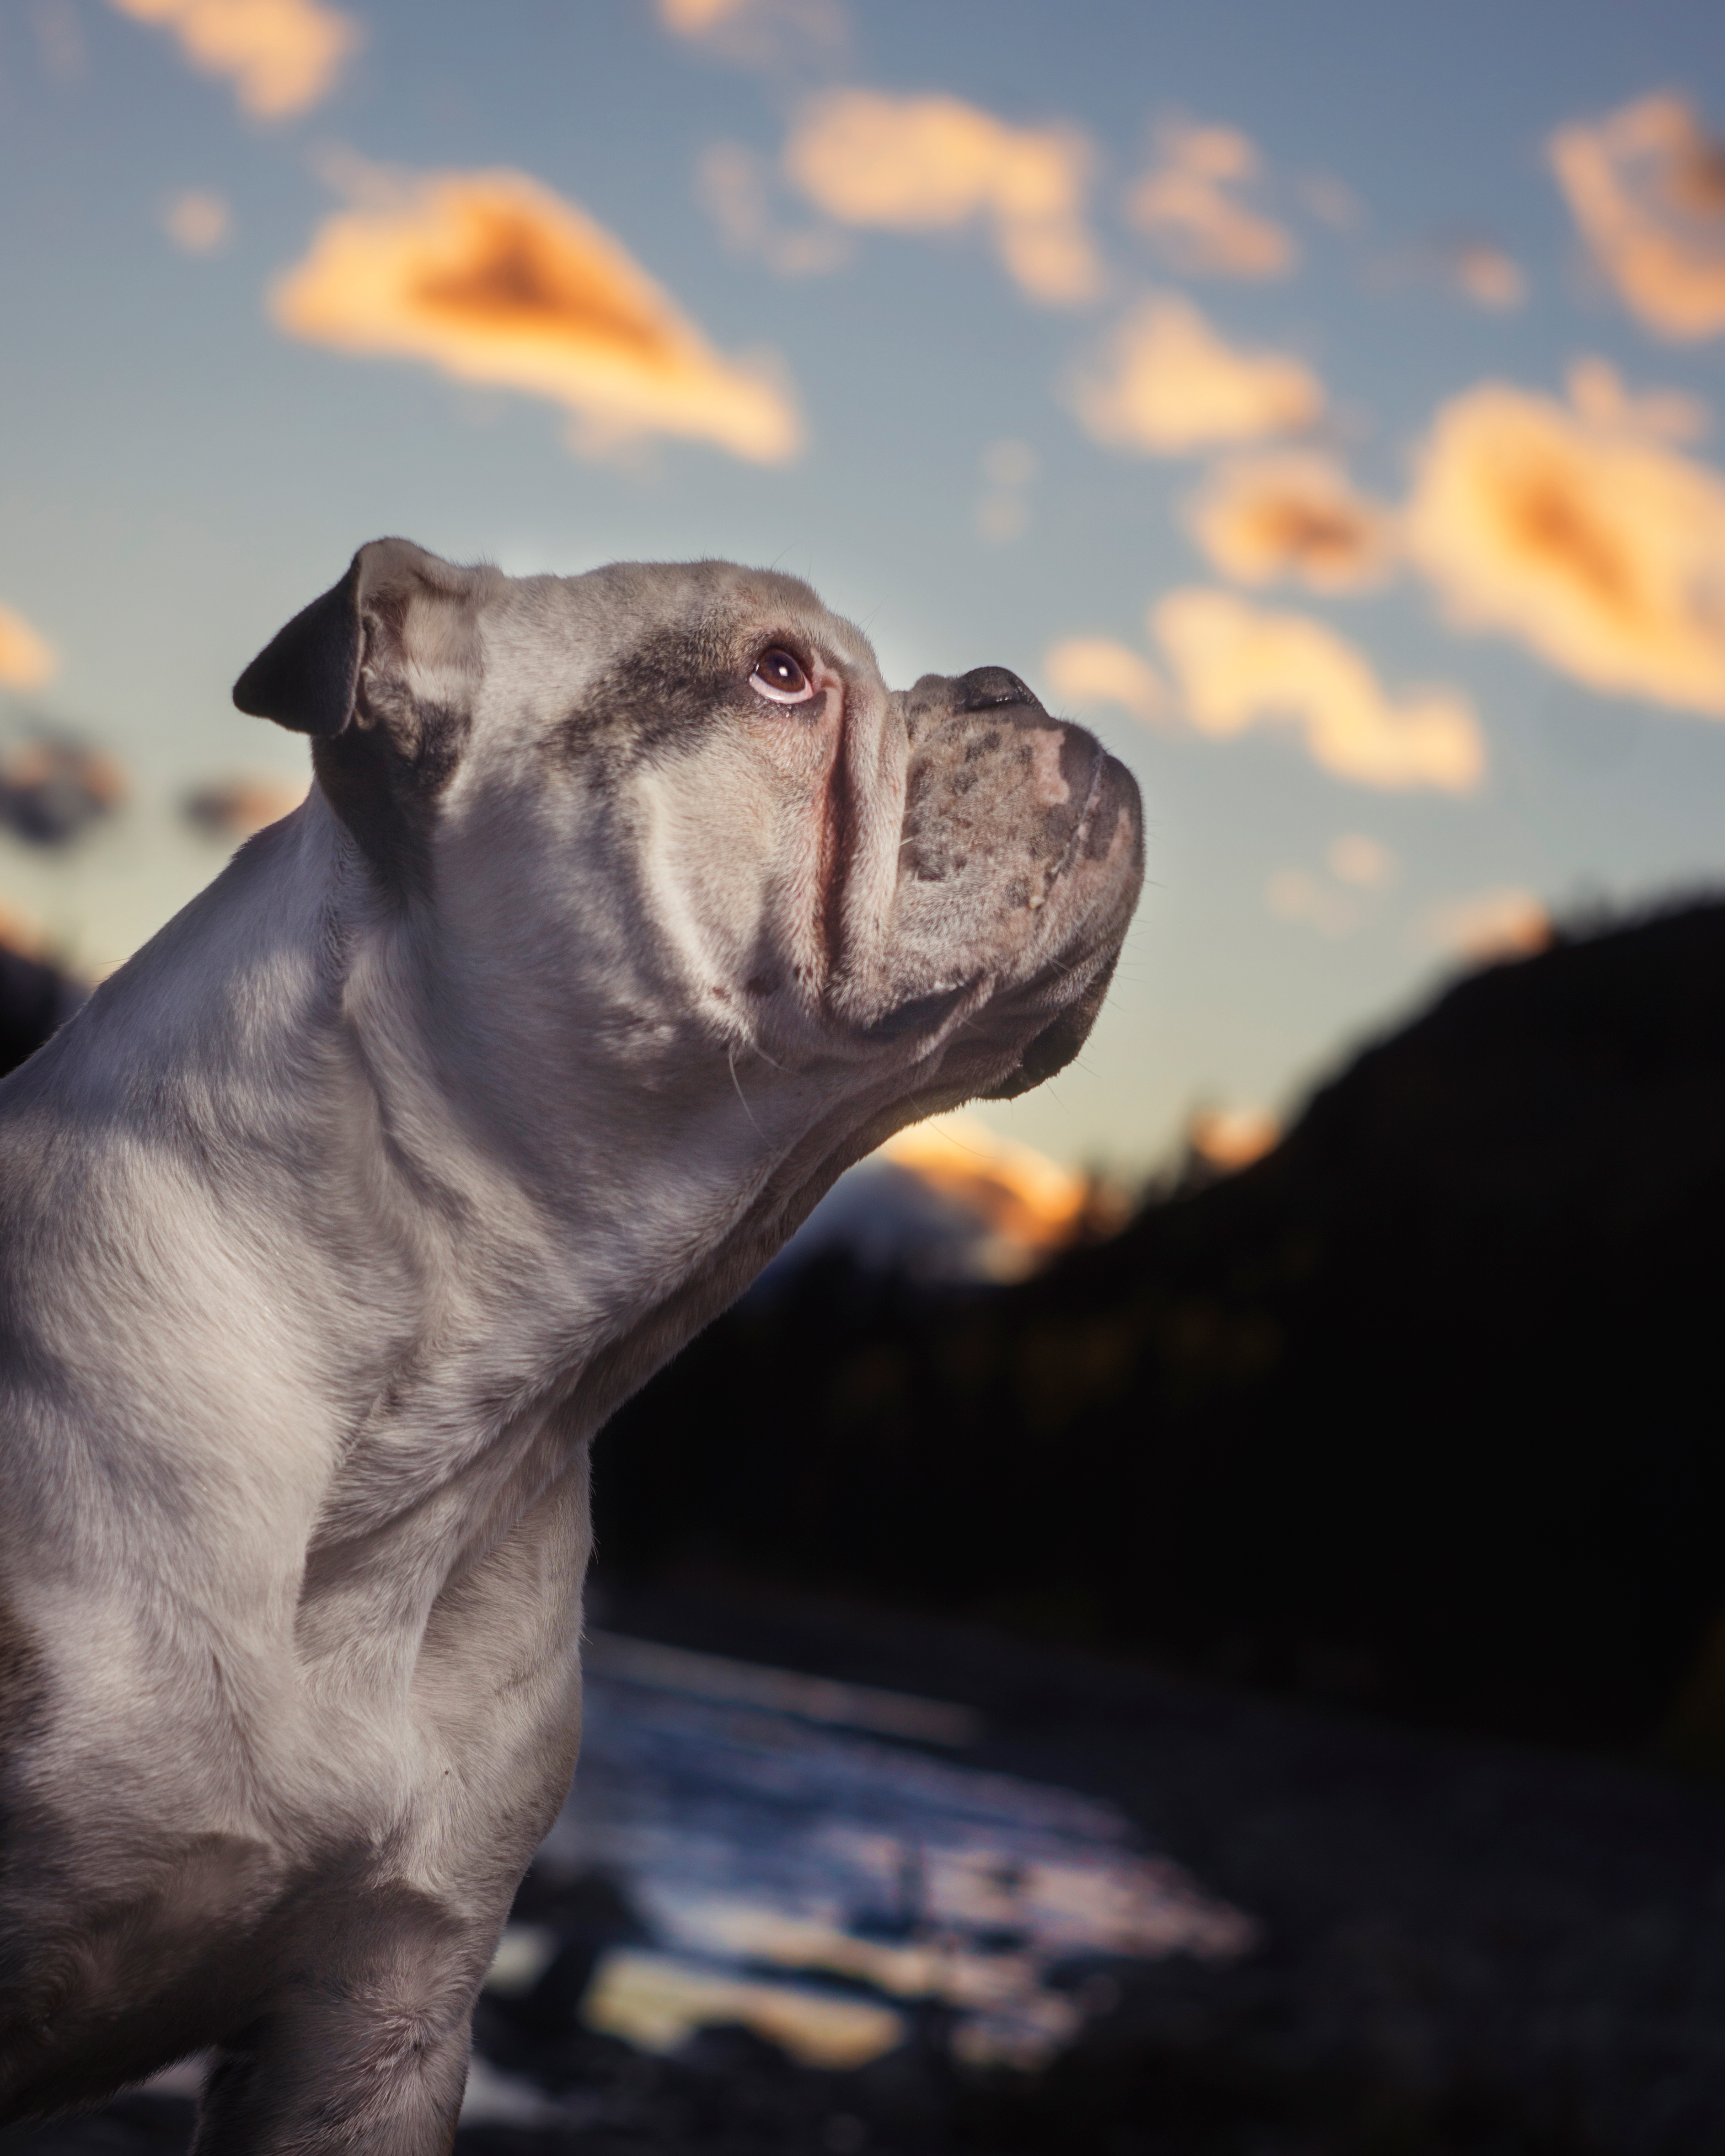
landscape, water, nature, outdoor, creek, silhouette, bokeh, cloud, sky, sun, sunset, white, skyline, photography, fall, hill, puppy, dog, train, profile, photo, dusk, pond, orange, portrait, red, smooth, serene, mammal, blue, black, yellow, bulldog, mouth, trees, hills, nose, eyes, drama, lights, clouds, french, happy, shallow, canada, bright, ears, vertebrate, reflections, saturated, sony, forrest, dramatic, dof, gazing, vibrant, alpha, alberta, catch, yongnuo, helios, gaze, 58mm, a6000, 443, 6000, ilce6000, 560ii, yn560ii, waiprous, helios443, dog like mammal